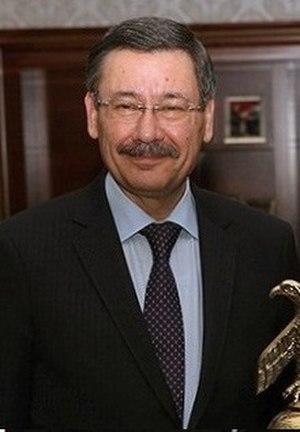
Melih Gökçek, né le 20 octobre 1948 à Keçiören, est un homme politique turc, membre du Parti de la justice et du développement. Il est maire d'Ankara de 1994 à 2017.